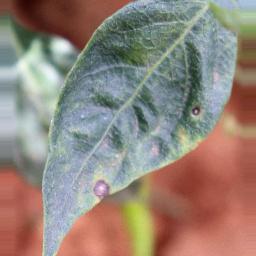
Label: cercospora